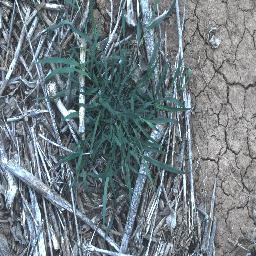
Label: negative